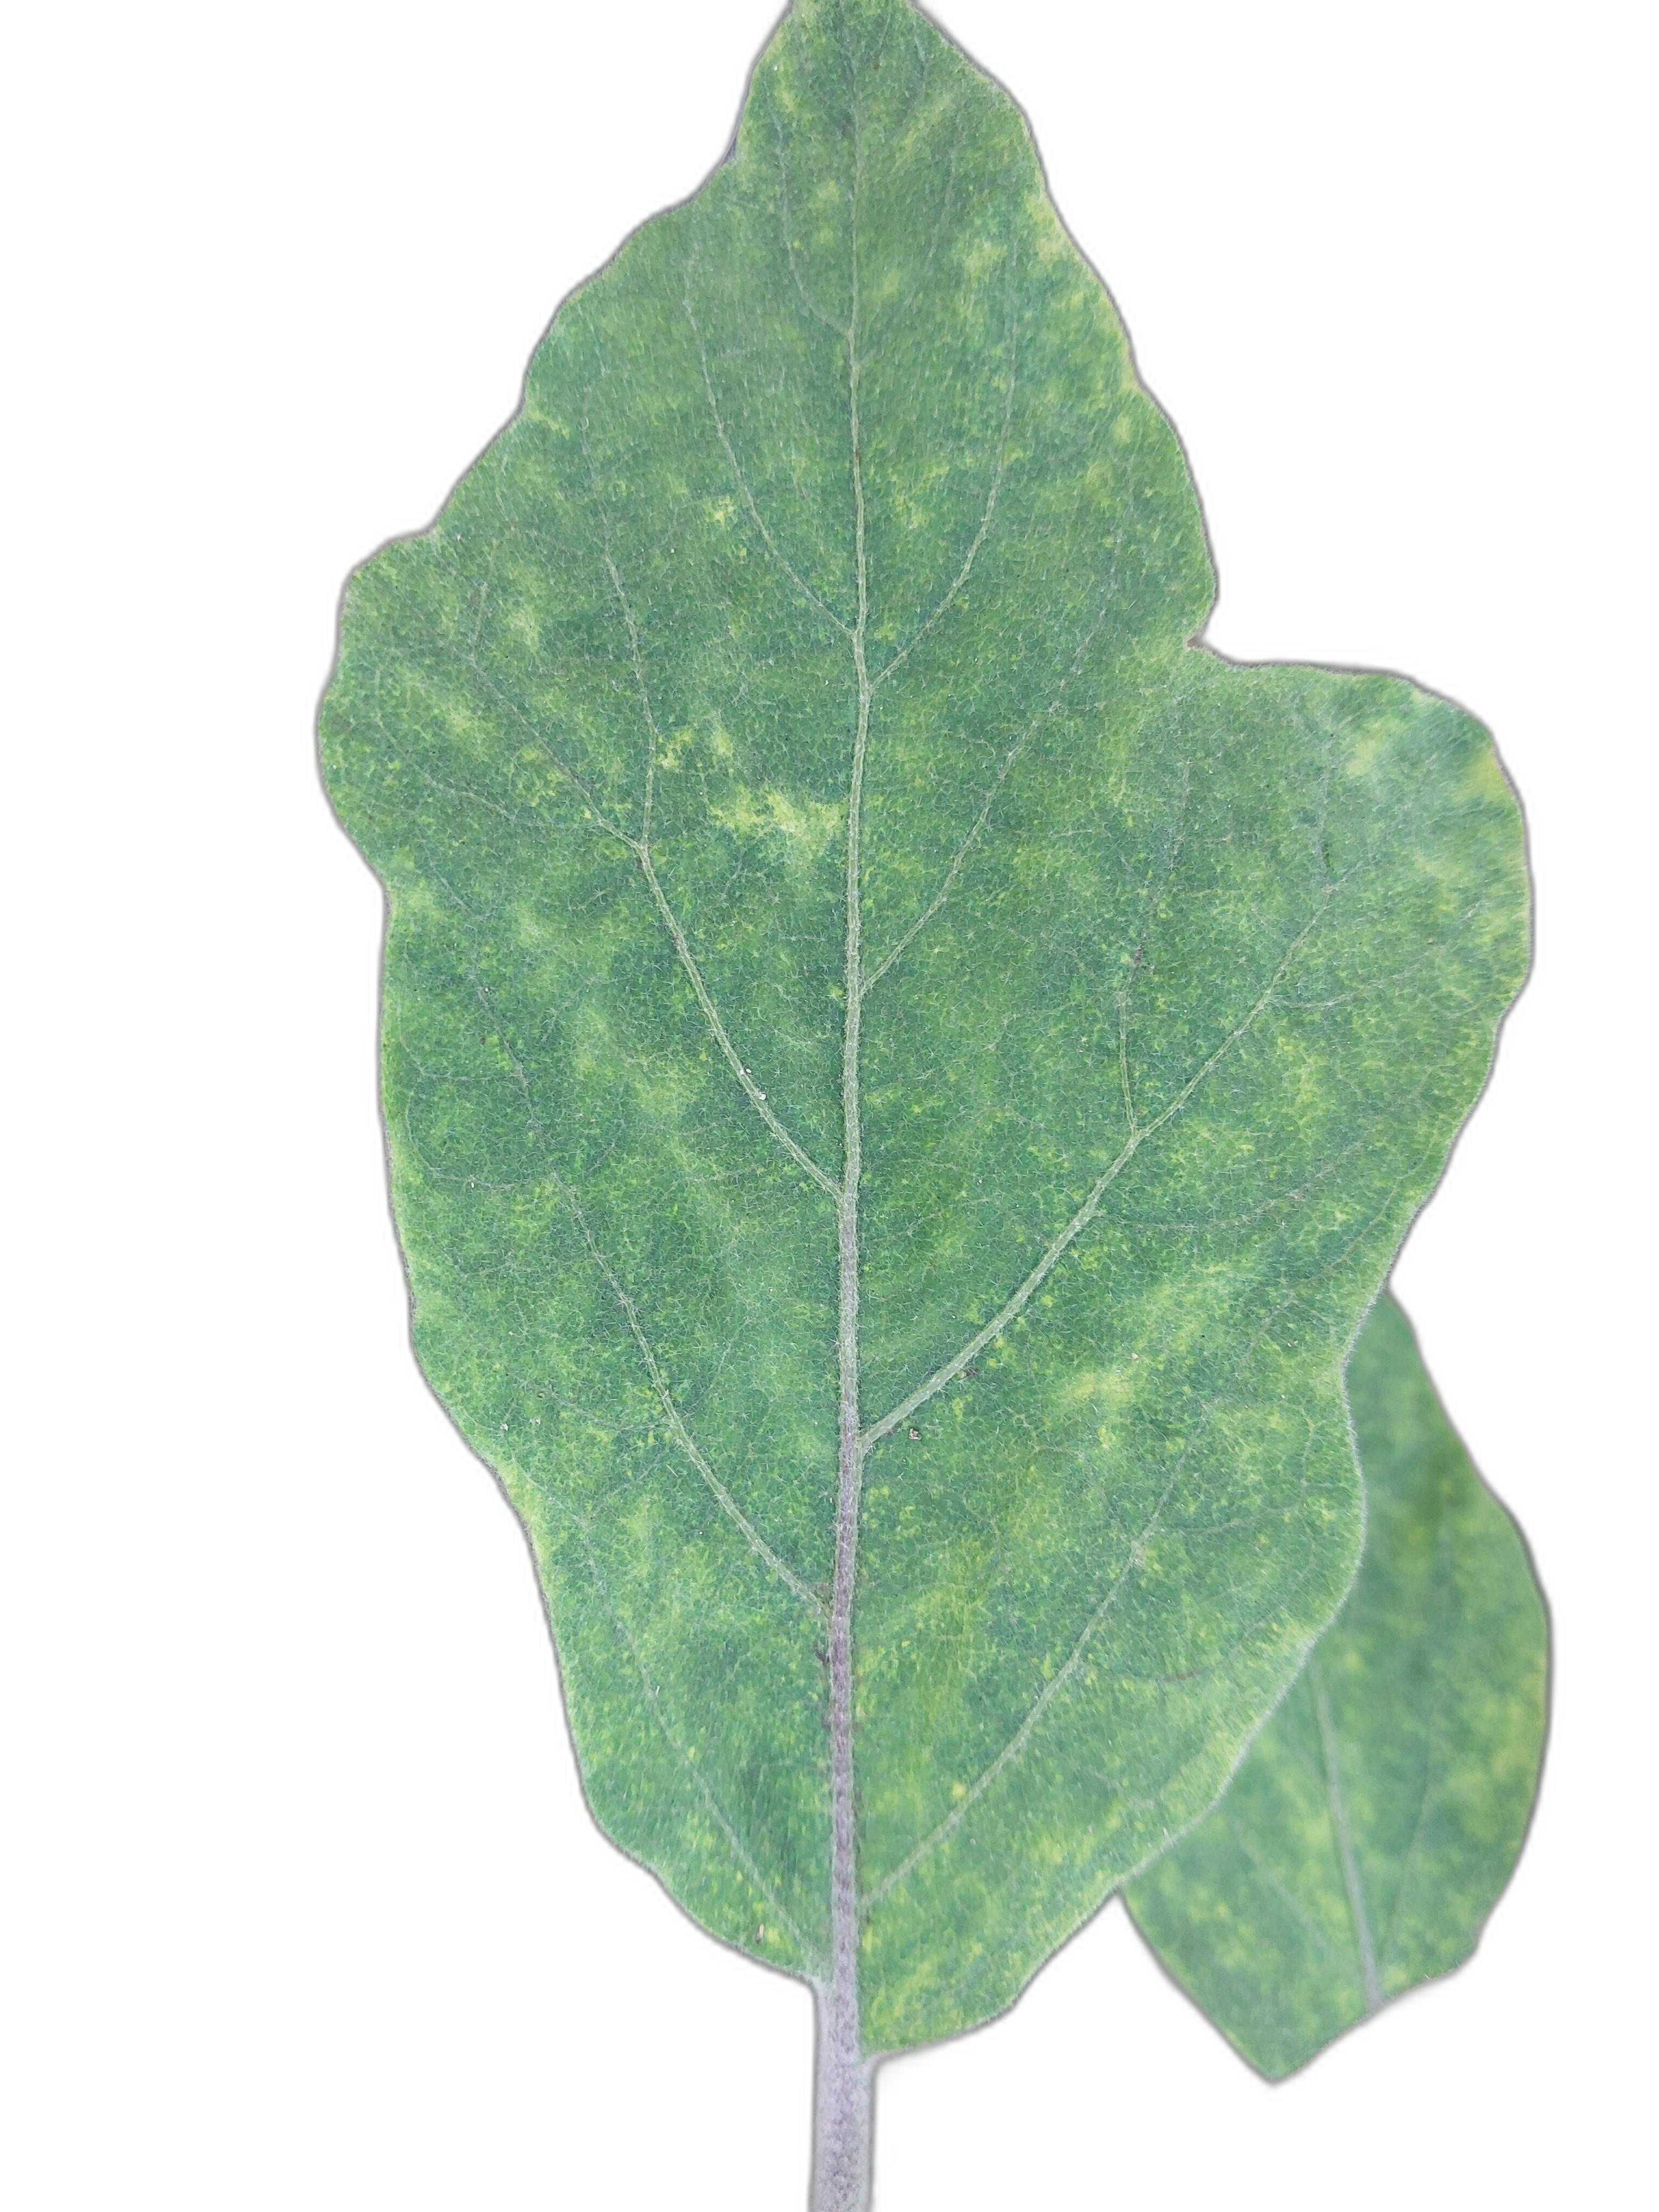
Label: Healthy Leaf